A for Anything

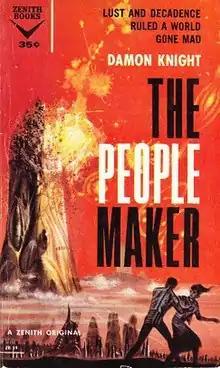
Cover of "The People Maker" (1959), which was revised and republished as "A for Anything" (1961)

A for Anything is a science fiction novel by American writer Damon Knight. The author postulates the discovery, in the near future, of the "Gismo", a device that can duplicate anything—even another Gismo. Since all material objects have become essentially free, the only commodity of value is human labor, and the author suggests that a slave economy would be the inevitable result.